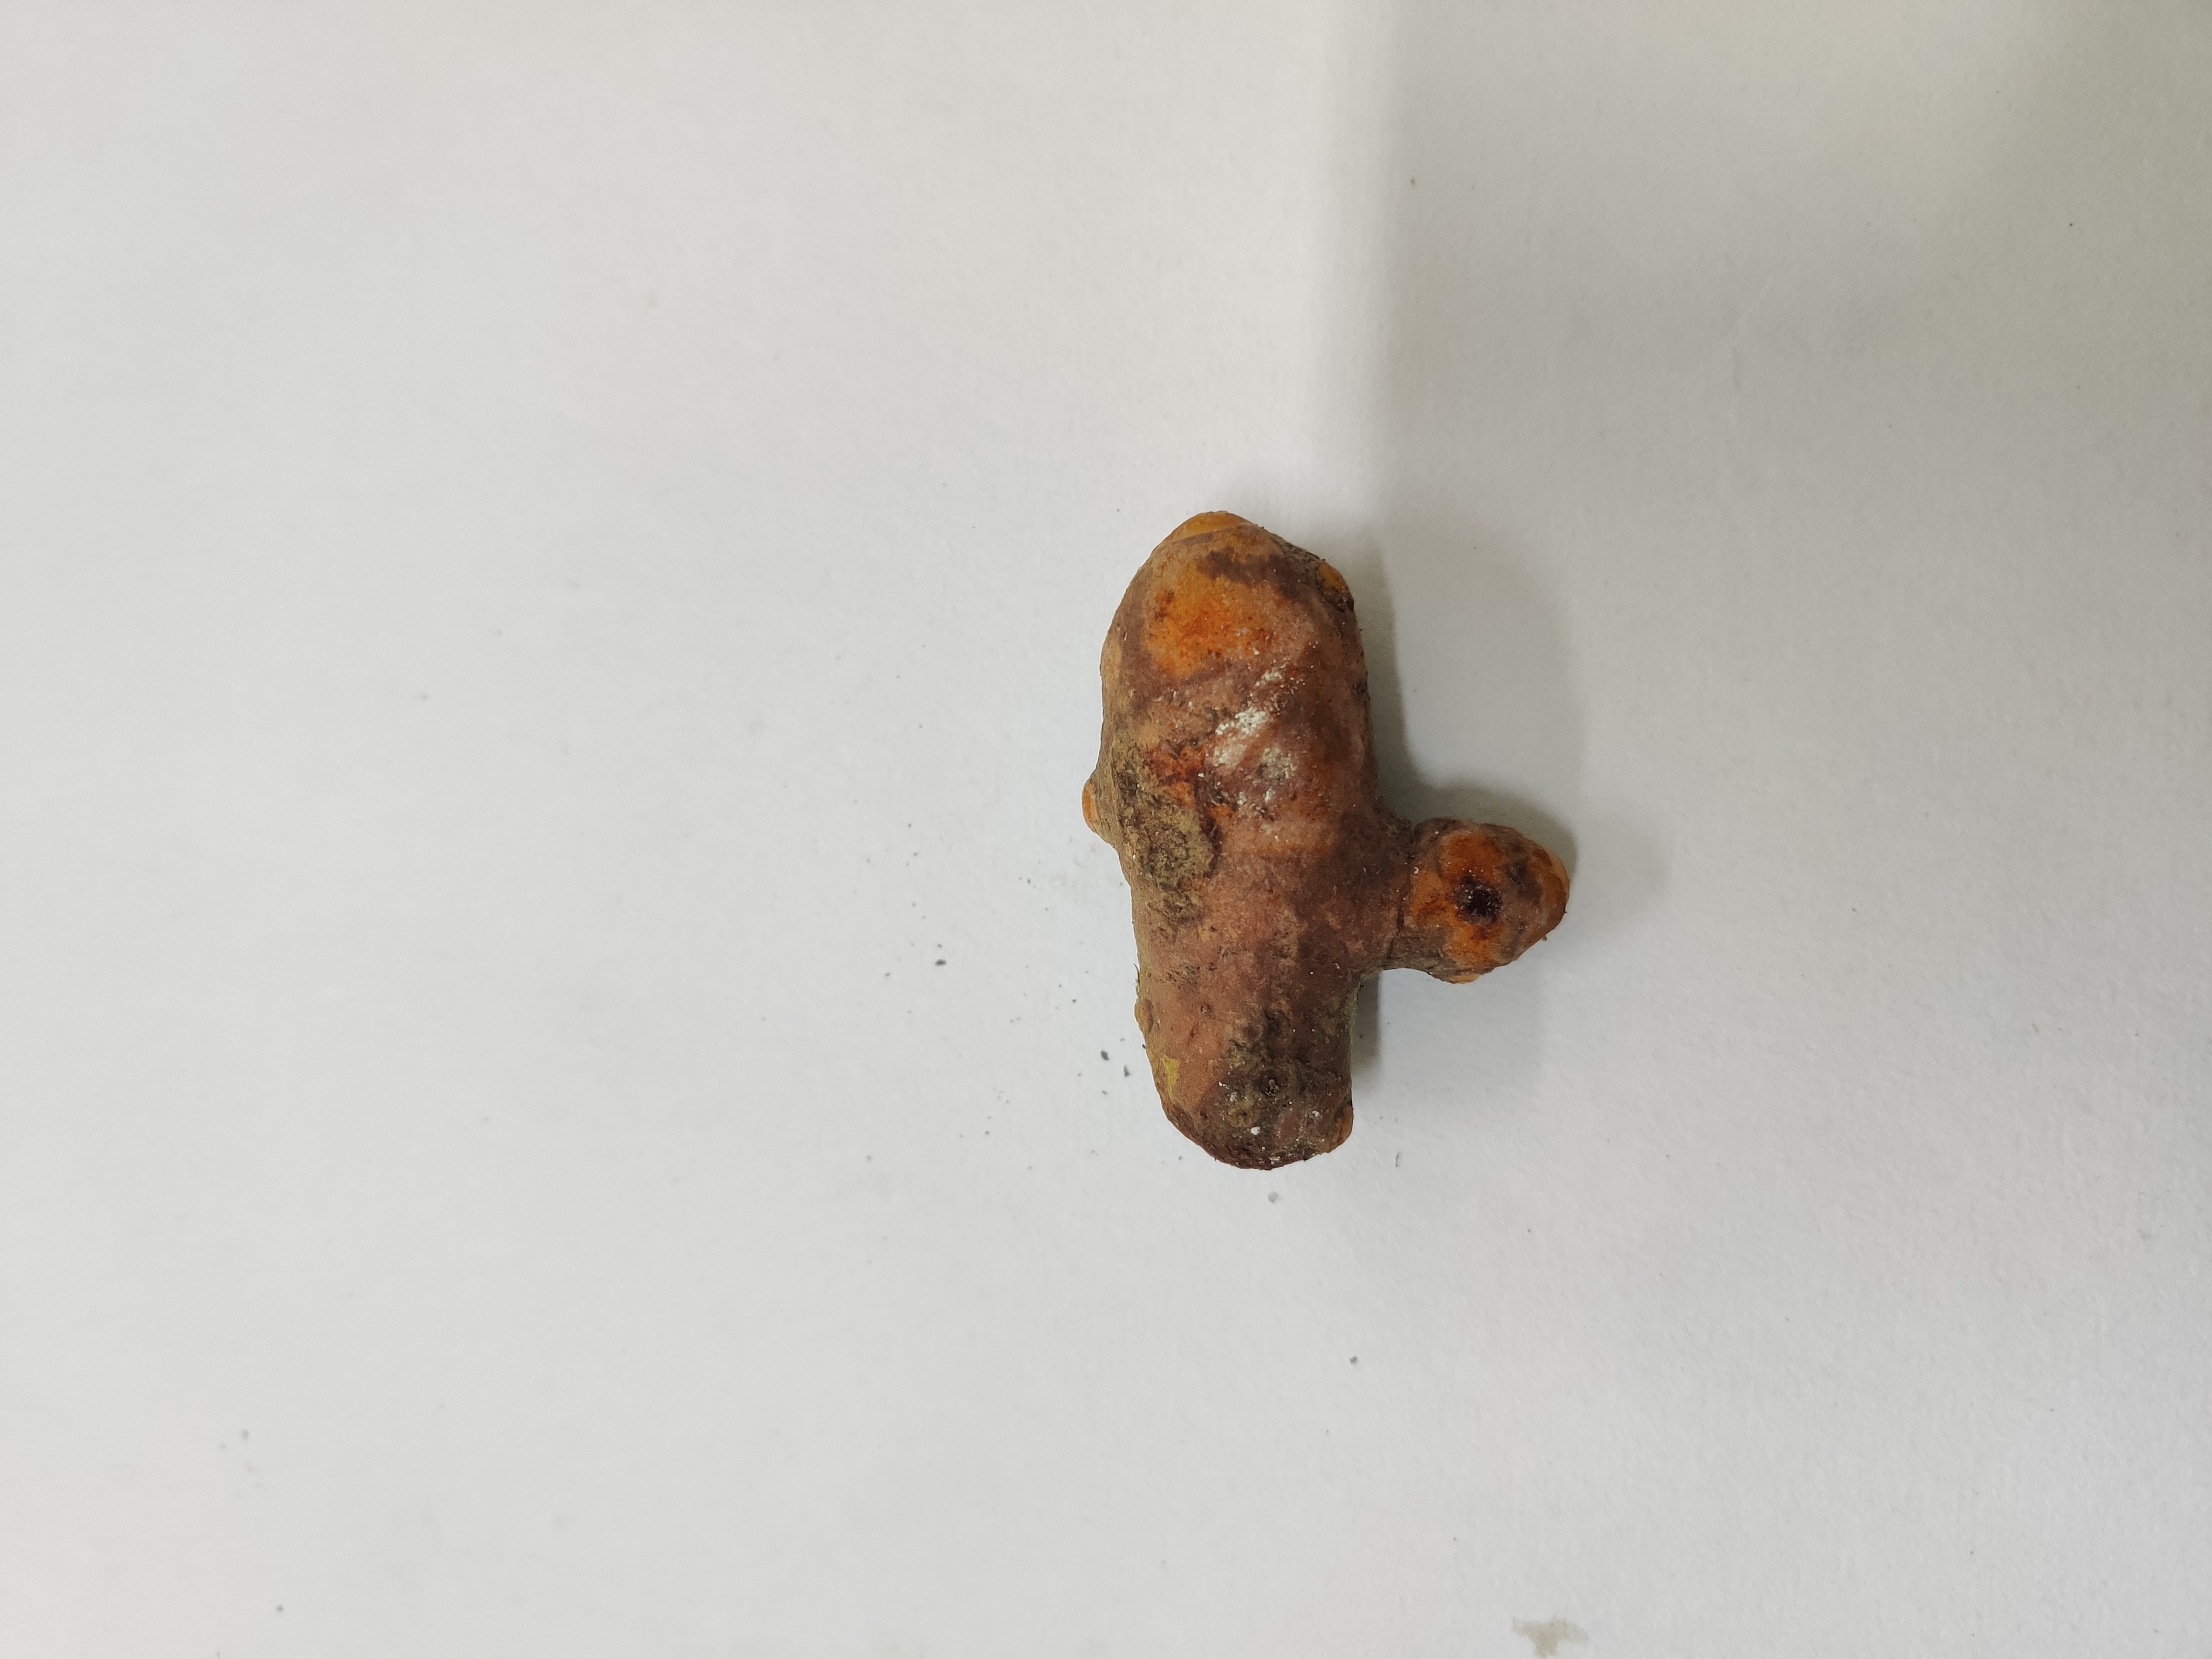
Crop: Turmeric
Condition: Damaged